Pre-Columbian cuisine

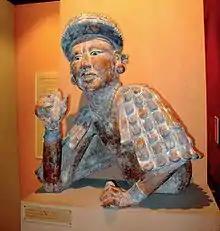
The Maya created one of the most successful Pre-Columbian civilisations. This sculpture depicts a Maya nobleman holding cacao, which was essential in the Maya diet as a component of chocolate drinks.

Pre-Columbian cuisine refers to the cuisine consumed by the Indigenous peoples of the Americas before Christopher Columbus and other European explorers explored the region and introduced crops and livestock from Europe. Though the Columbian Exchange introduced many new animals and plants to the Americas, Indigenous civilizations already existed there, including the Aztec, Maya, Incan, as well as various Native Americans in North America. The development of agriculture allowed the many different cultures to transition from hunting to staying in one place. A major element of this cuisine is maize (corn), which began being grown in central Mexico. Other crops that flourished in the Americas include amaranth, wild rice, and lima beans.